Ridge Racer

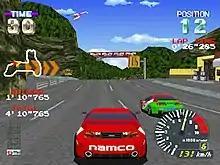
Gameplay of "Ridge Racer Revolution" (1995)

The basic gameplay of the "Ridge Racer" series has remained relatively consistent throughout each installment. The objective is to race against computer-controlled opponents to finish each track in first place — the player begins the game in last place, and have a limited number of laps around the track to complete where they can overtake opponents. Some entries have a time limit that the player must race against, with each completed lap extending the timer; if the timer reaches zero, the game ends regardless of which lap the player was on. Later entries remove the timer and instead requires the player to finish the race in a minimum-assigned place to advance to the next course.